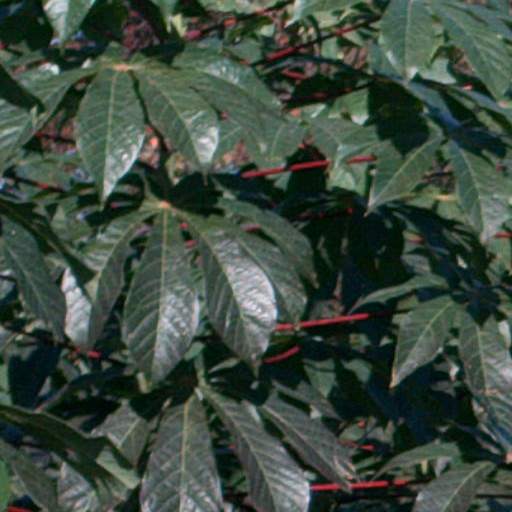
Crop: cassava